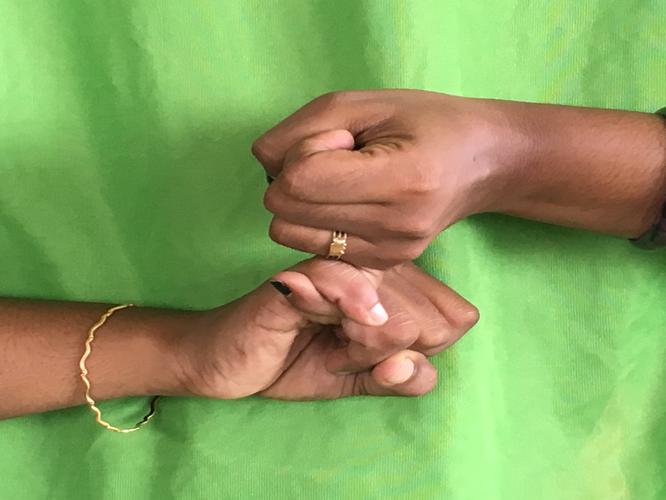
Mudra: Kilaka
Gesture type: double_hand